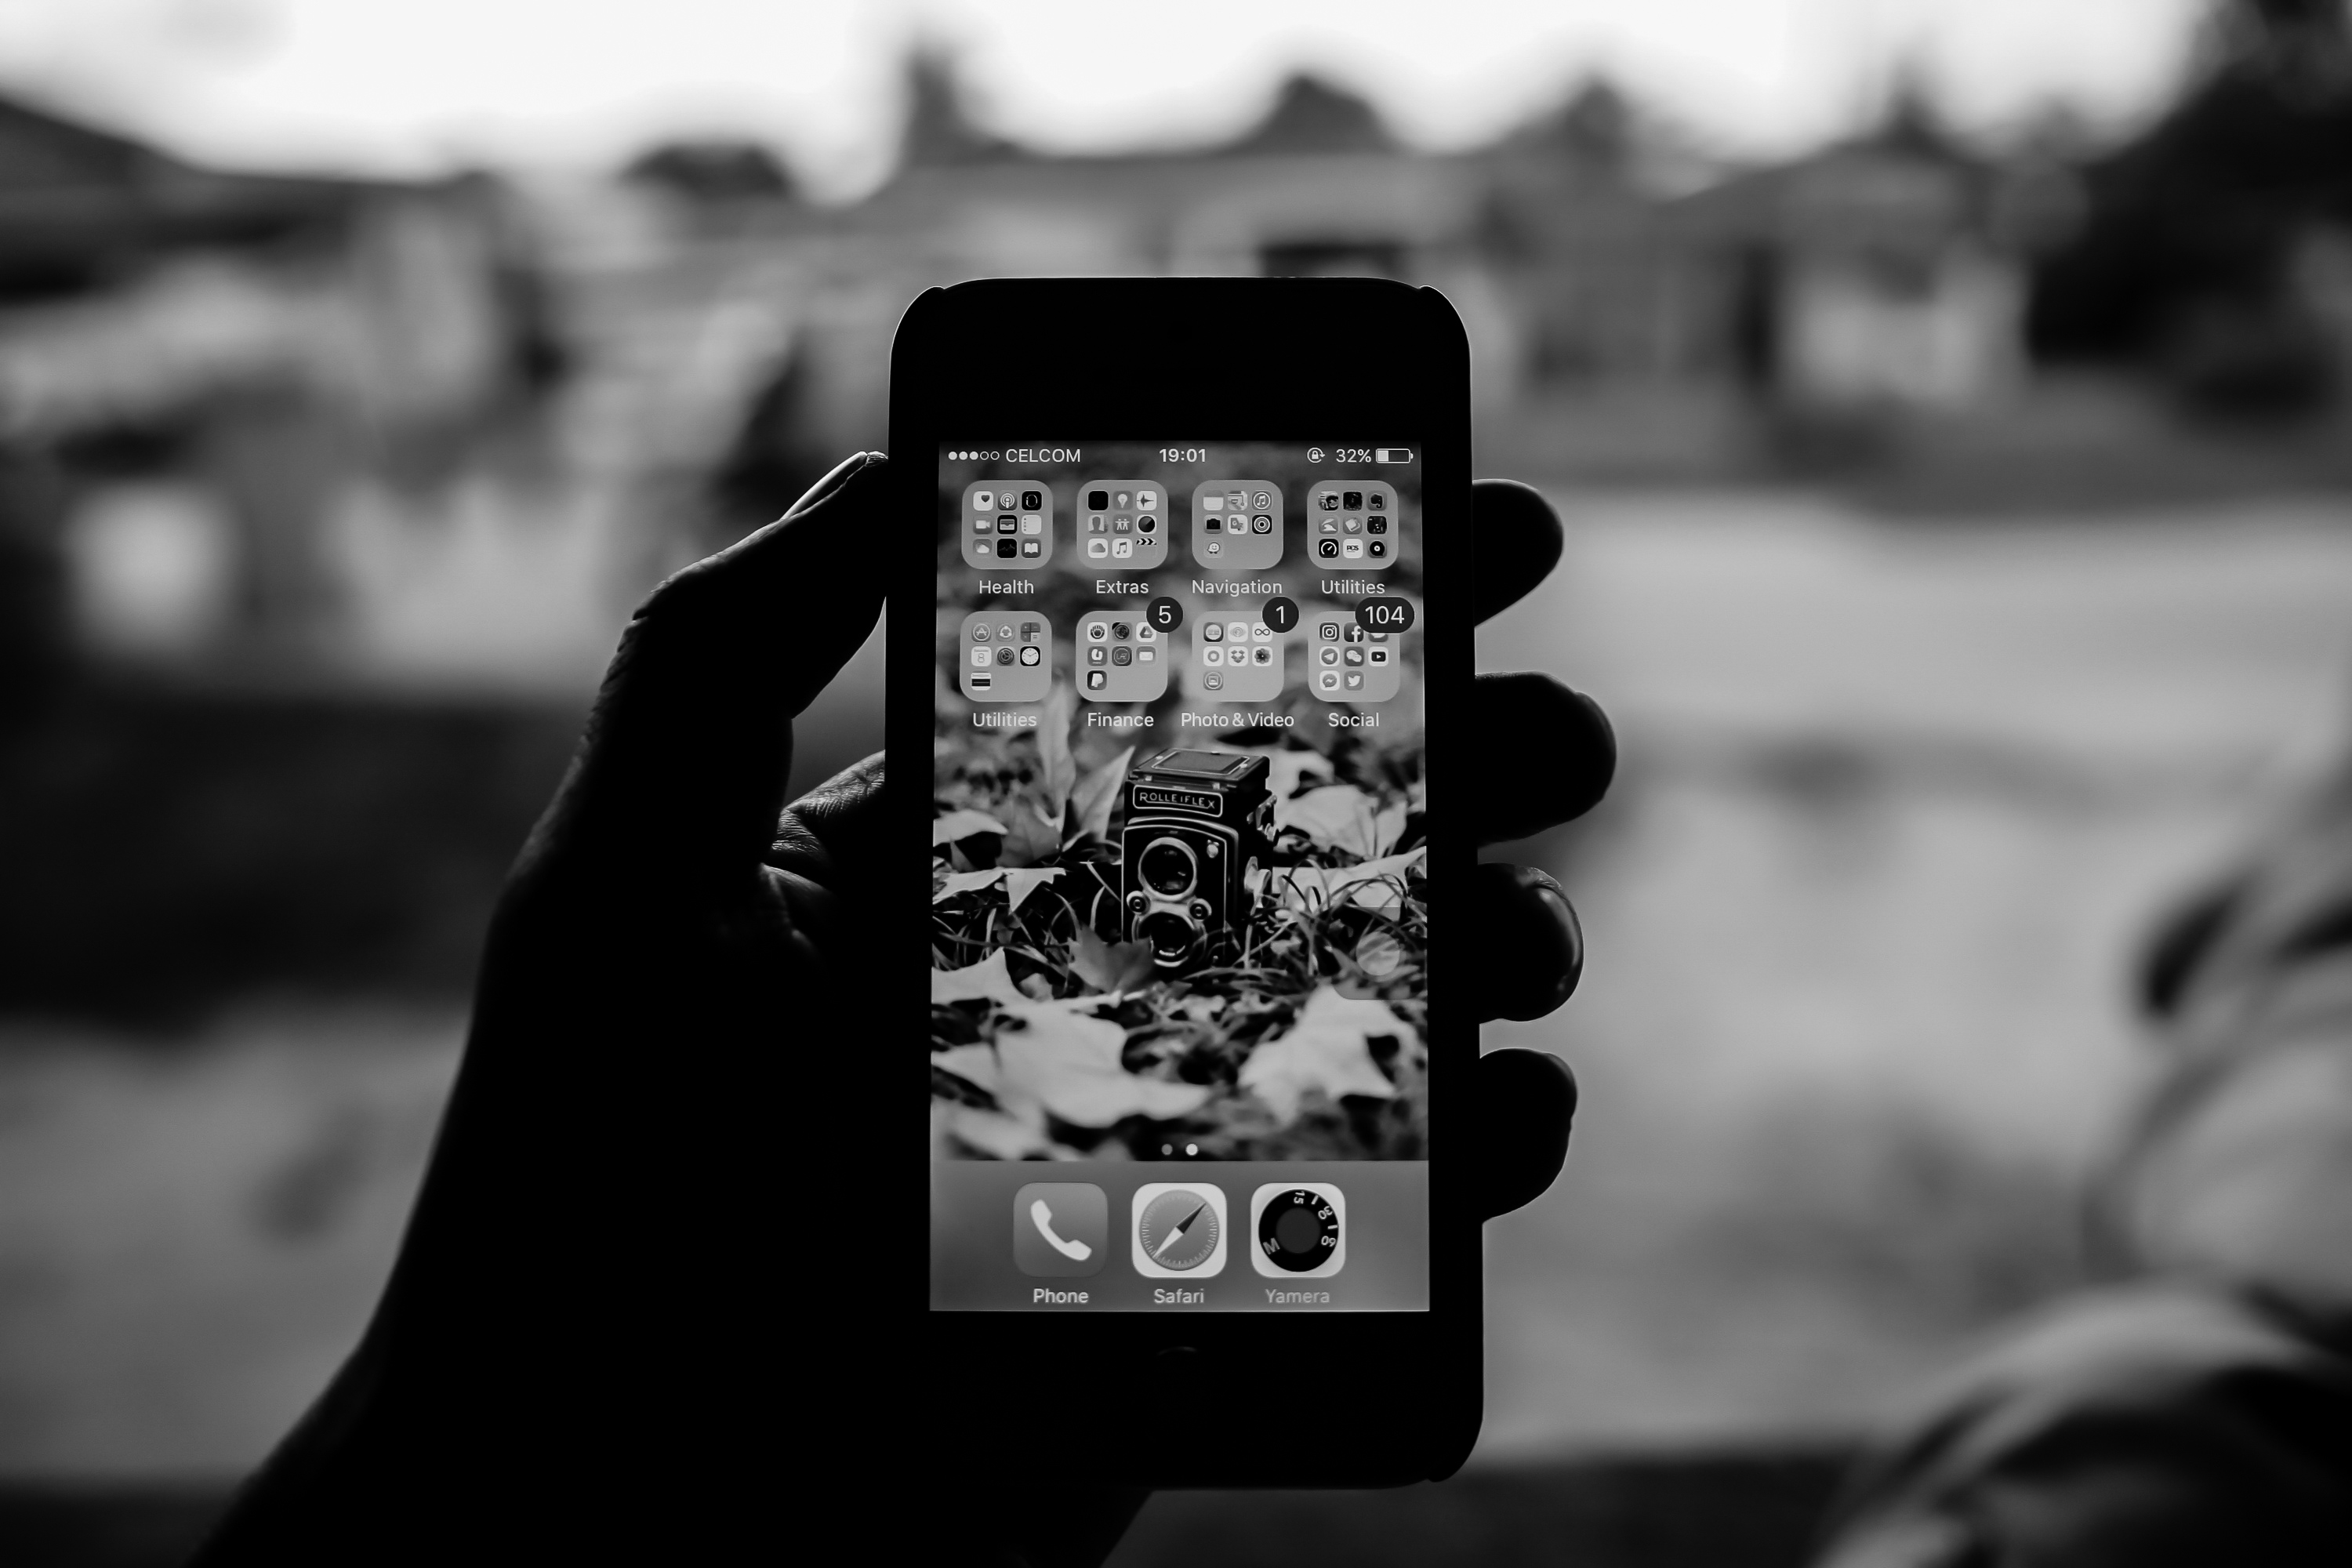
white, black, black and white, monochrome, monochrome photography, photography, street, font, Colorfulness, technology, stock photography, style, road